Egypt in World War II

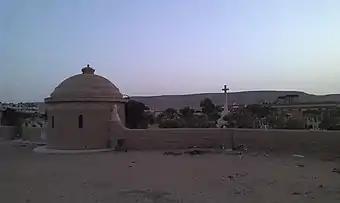
World War II affected many lives in Egypt. Commonwealth graves of victims shown here in Marsa Matrouh, Egypt

Egypt was a major battlefield in the North African campaign during the Second World War, being the location of the First and Second Battles of El Alamein. Legally an independent kingdom since 1922, and an equal sovereign power in the condominium of Anglo-Egyptian Sudan, in reality Egypt was heavily under the coercive influence of the United Kingdom, a state of affairs that had persisted since the United Kingdom intervened militarily in the Orabi Revolt in favour of Egypt's Khedive, Tawfik Pasha, in 1882, subsequently occupying the country.